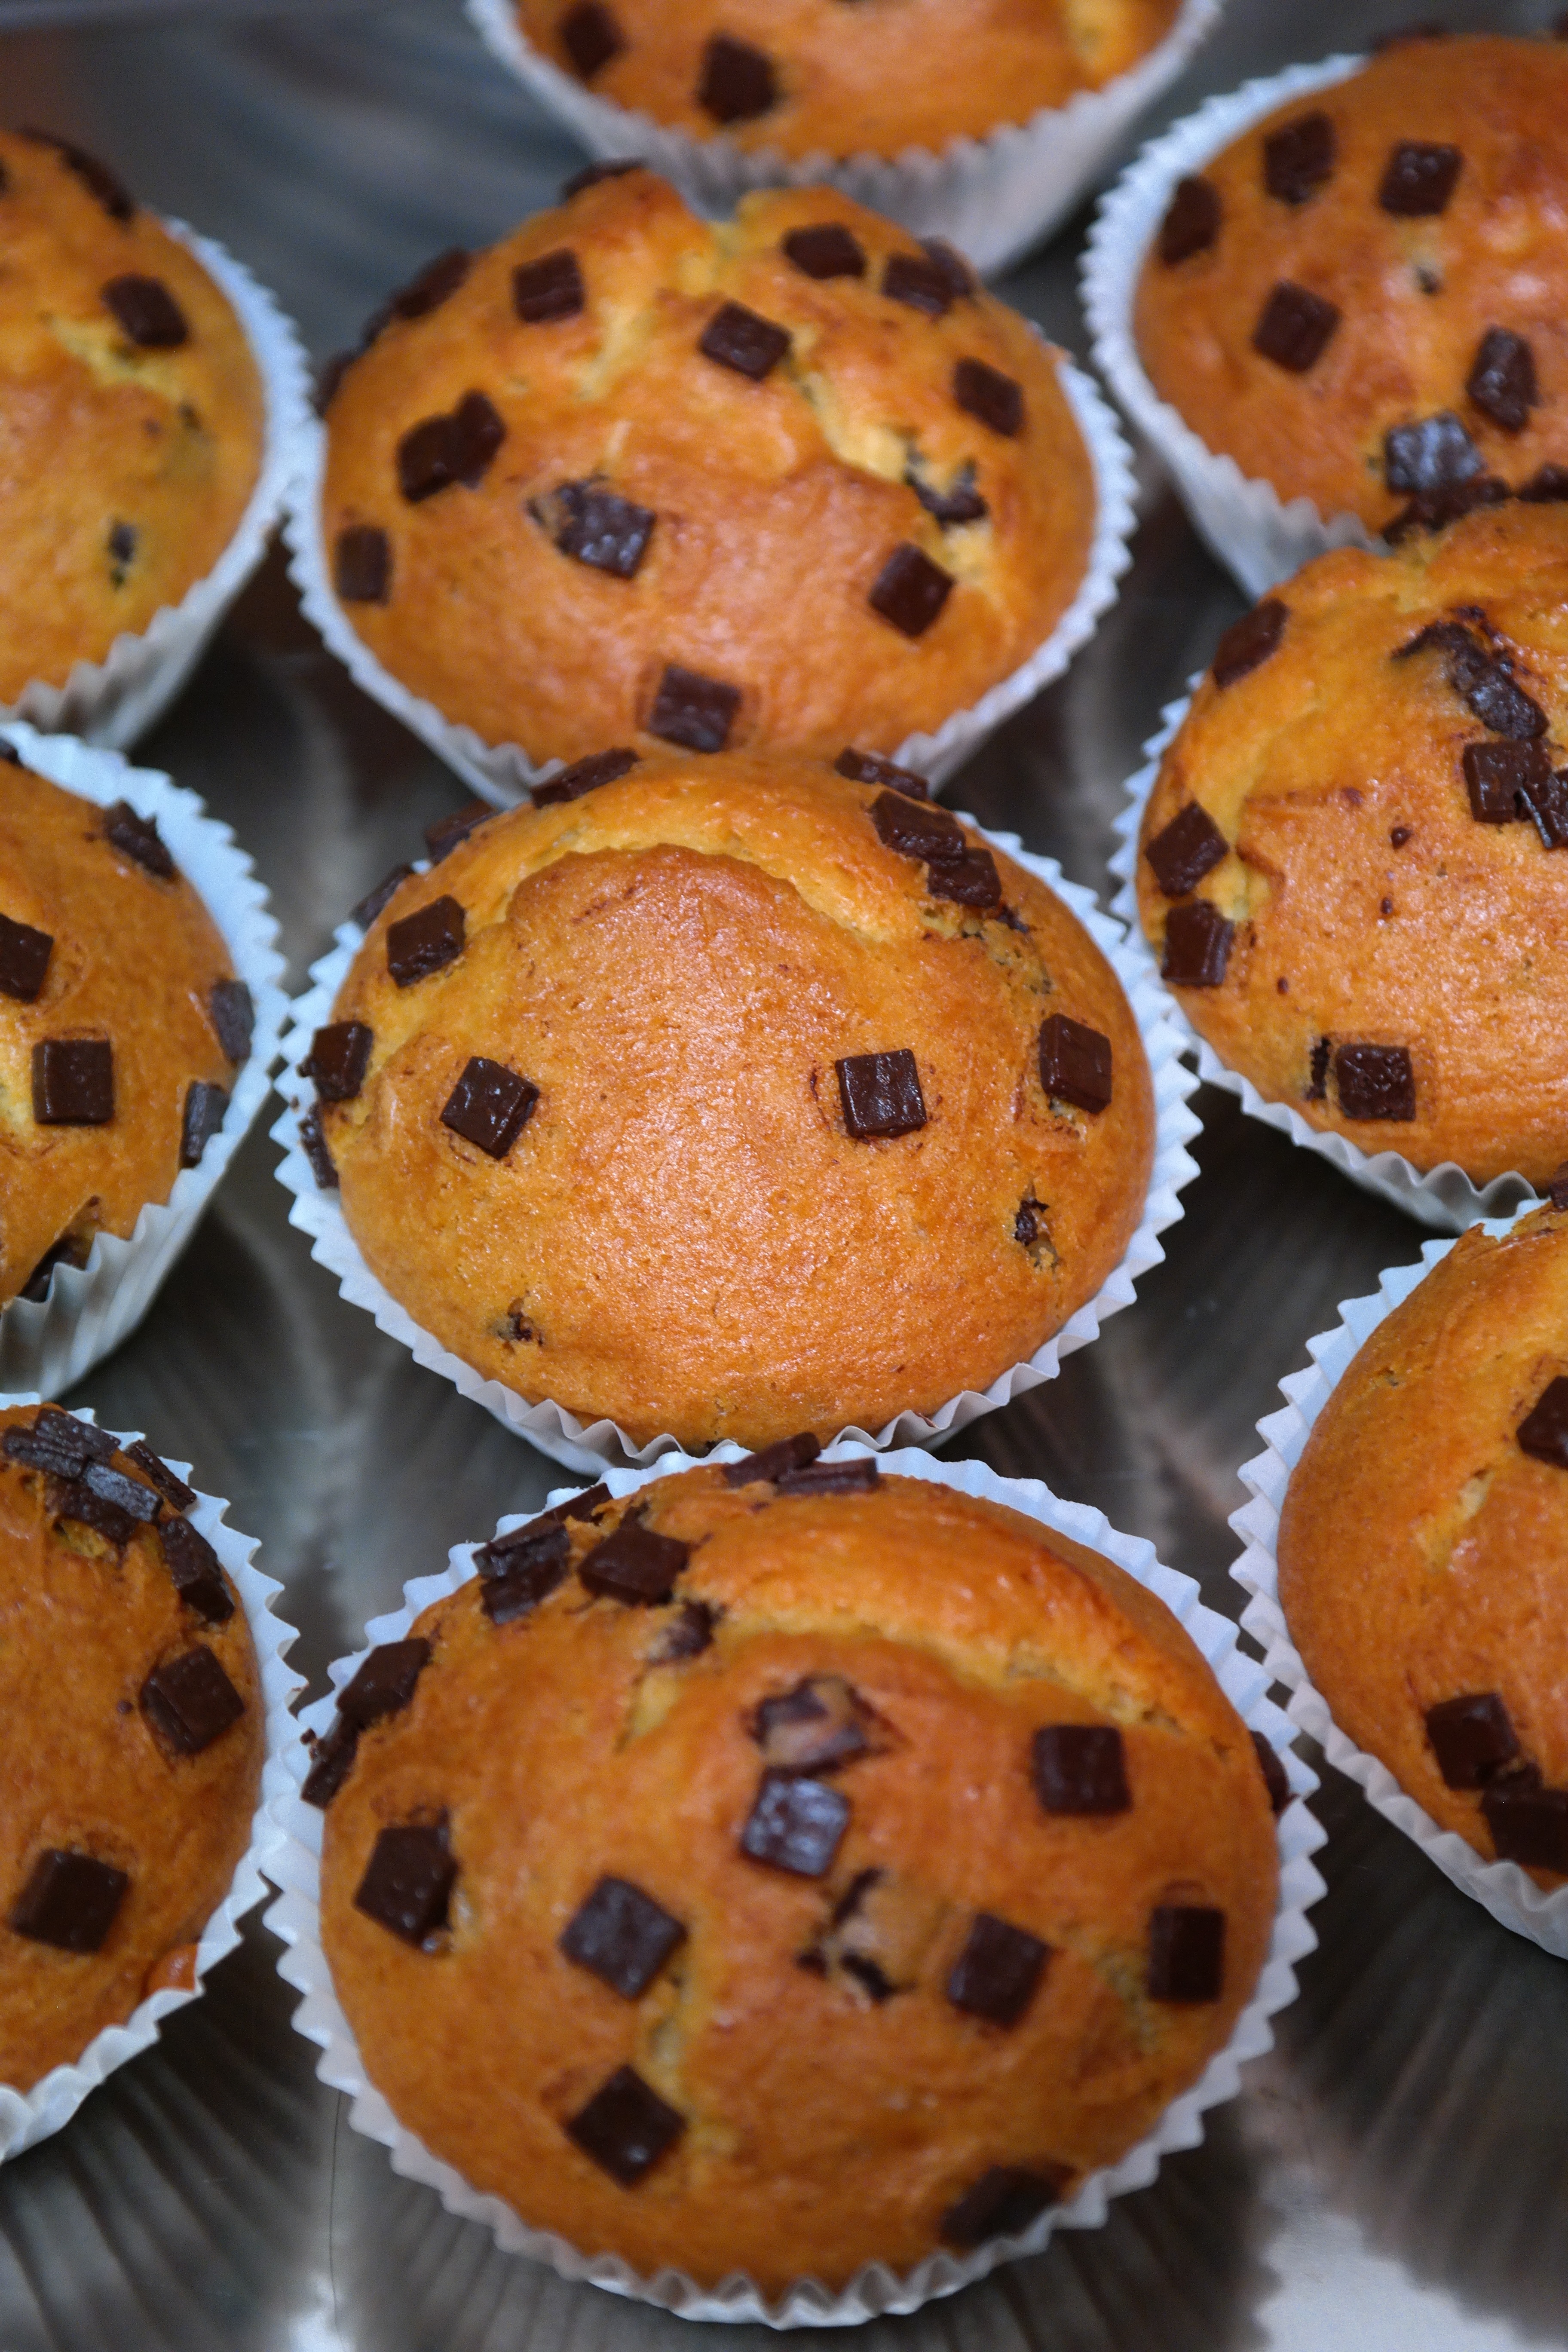
fruit, berry, sweet, food, cooking, produce, chocolate, baking, dessert, delicious, chocolate chip, muffin, calories, pastries, treat, muffins, baked goods, small cakes, schokoladenmuffins